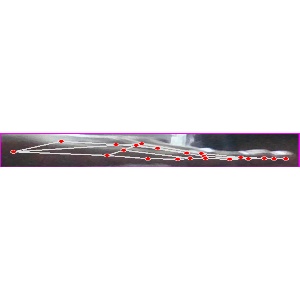
अक्षर: ज